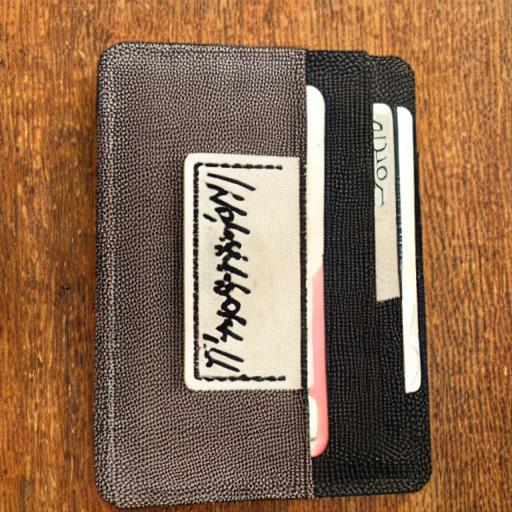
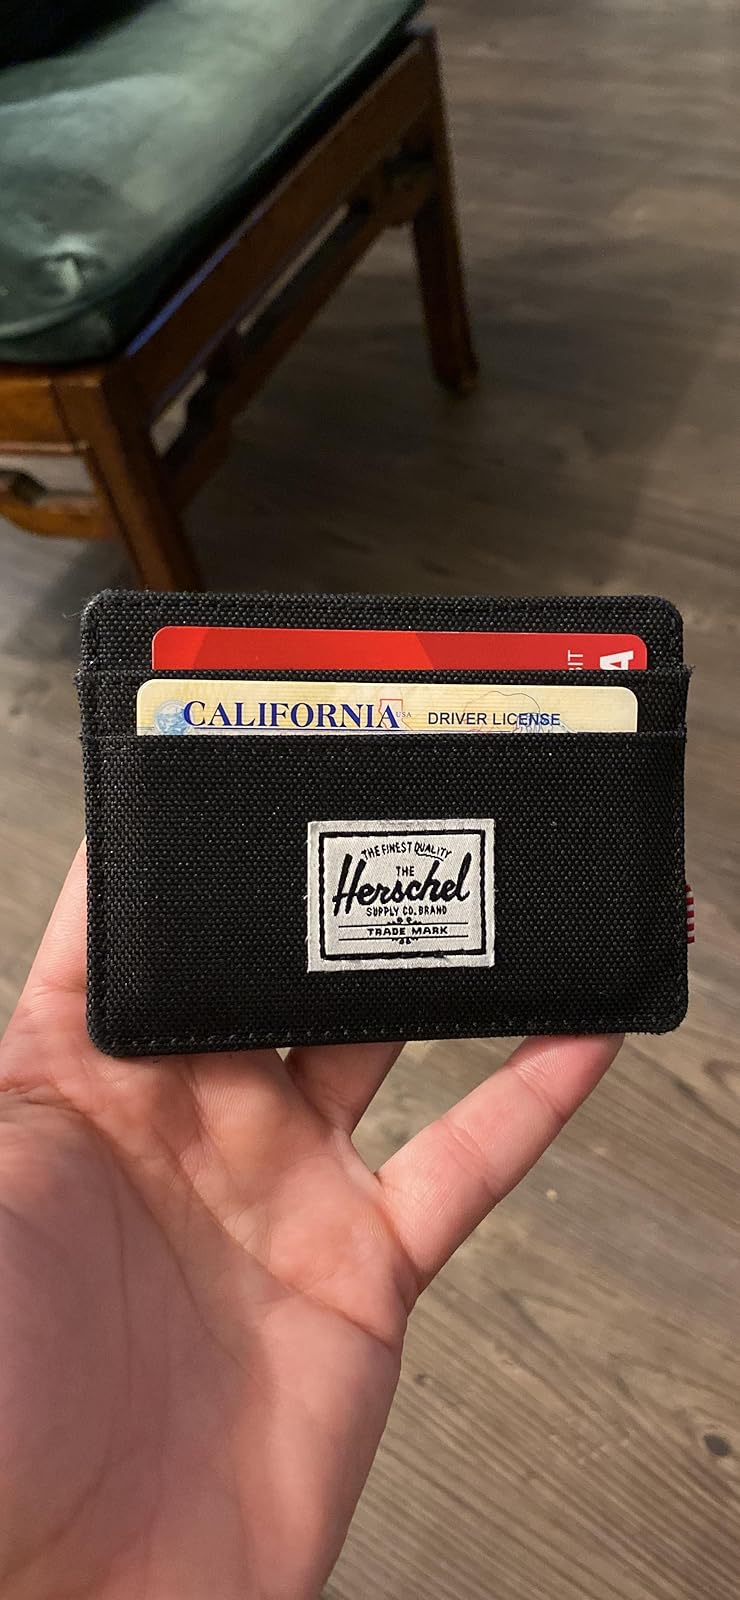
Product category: accessories_wallet
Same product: no